Describe the emotion expressed in this image:  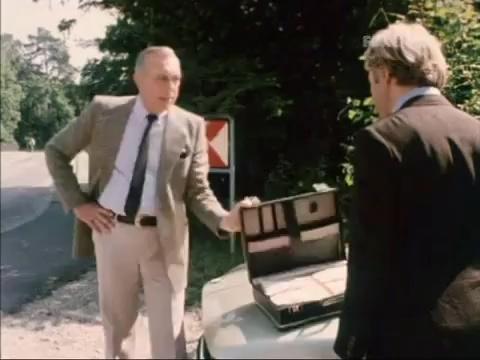
This person displays Pain, valence and arousal with low intensity.